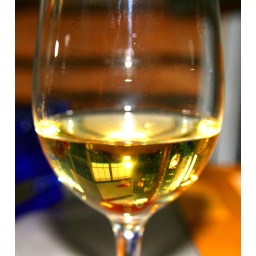
Berlin in a glass of white wine